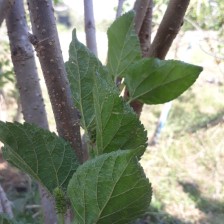
Variety: ChiangMai60